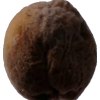
Label: peach